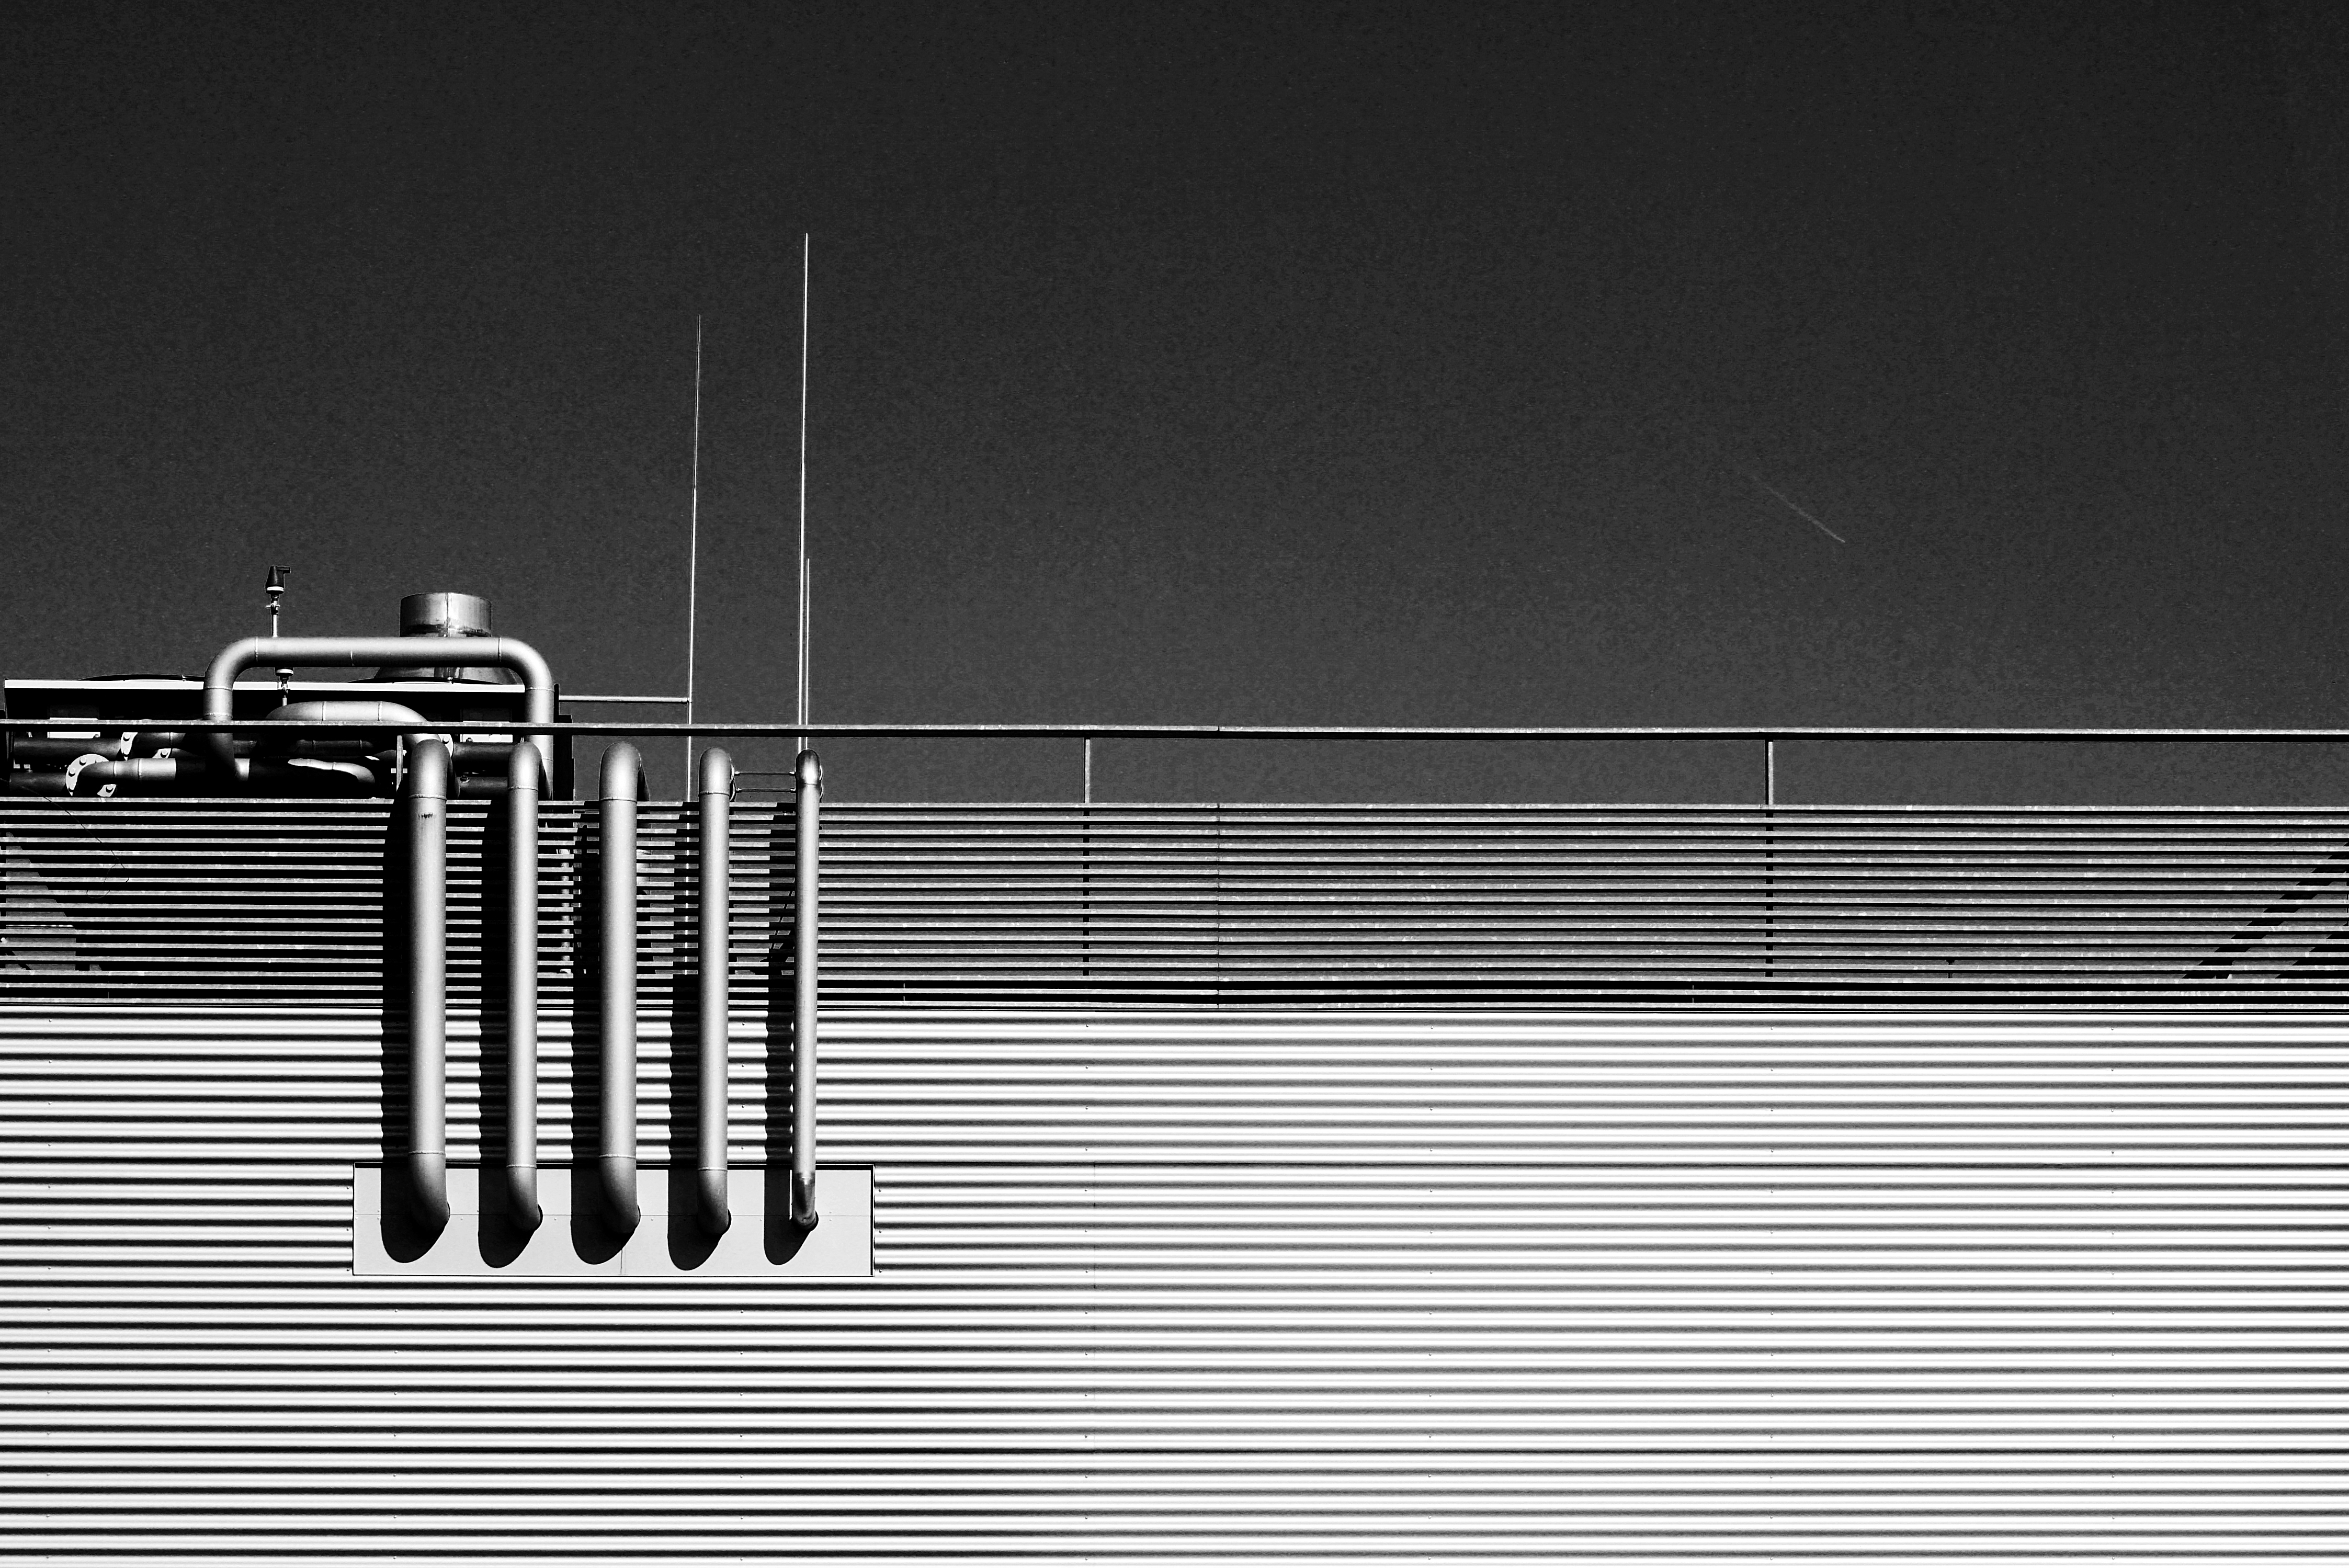
black and white, architecture, line, industrial, factory, monochrome, font, text, radiator, monochrome photography